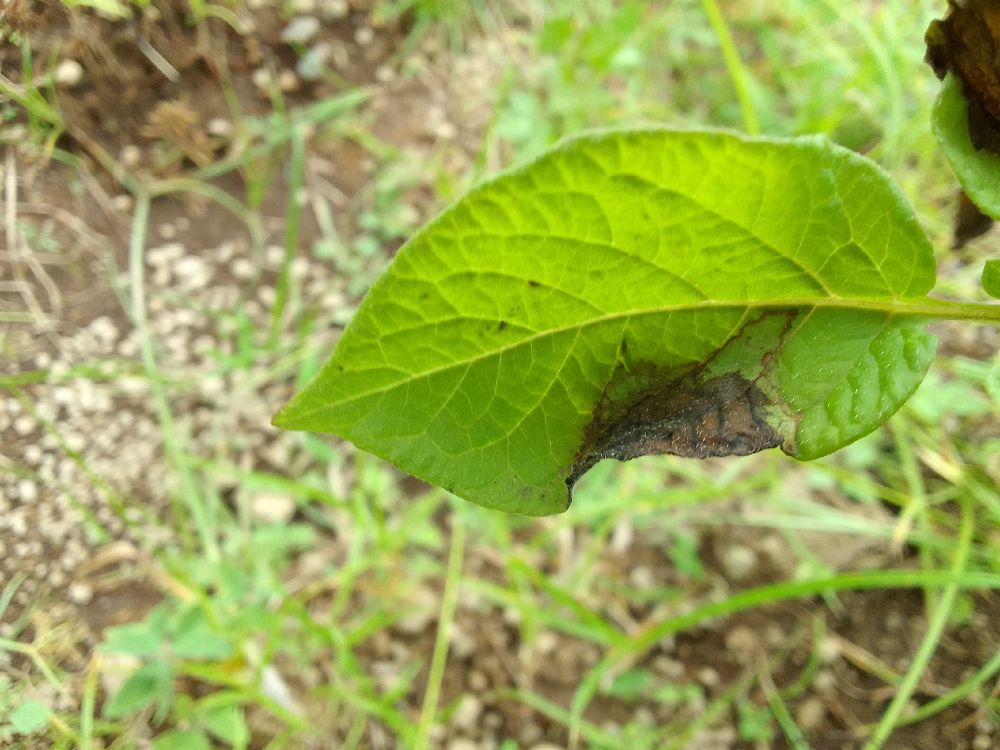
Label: Late blight